Answer in natural language. Considering the relative positions, where is Doorway with respect to Window? Choose between the following options: left or right
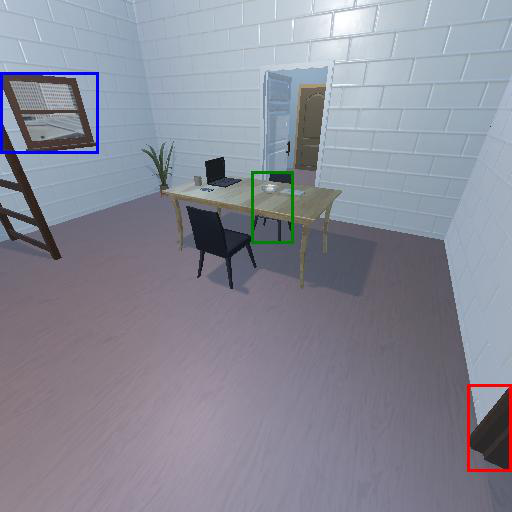
<answer>right</answer>